Stentor coeruleus

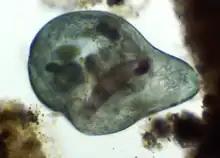
"Stentor coeruleus" digesting "Blepharisma" sp.

The genetic code is the standard code, and not the usual form for ciliates. The introns are unusually small, only 15 or 16 nucleotides long.